Edwin Black

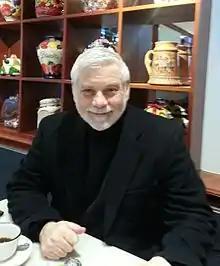
Edwin Black in March 2014

Edwin Black (born February 27, 1950) is an American historian and author, as well as a syndicated columnist, investigative journalist, and weekly talk show host on The Edwin Black Show. He specializes in human rights, the historical interplay between economics and politics in the Middle East, petroleum policy, academic fraud, corporate criminality and abuse, and the financial underpinnings of Nazi Germany.